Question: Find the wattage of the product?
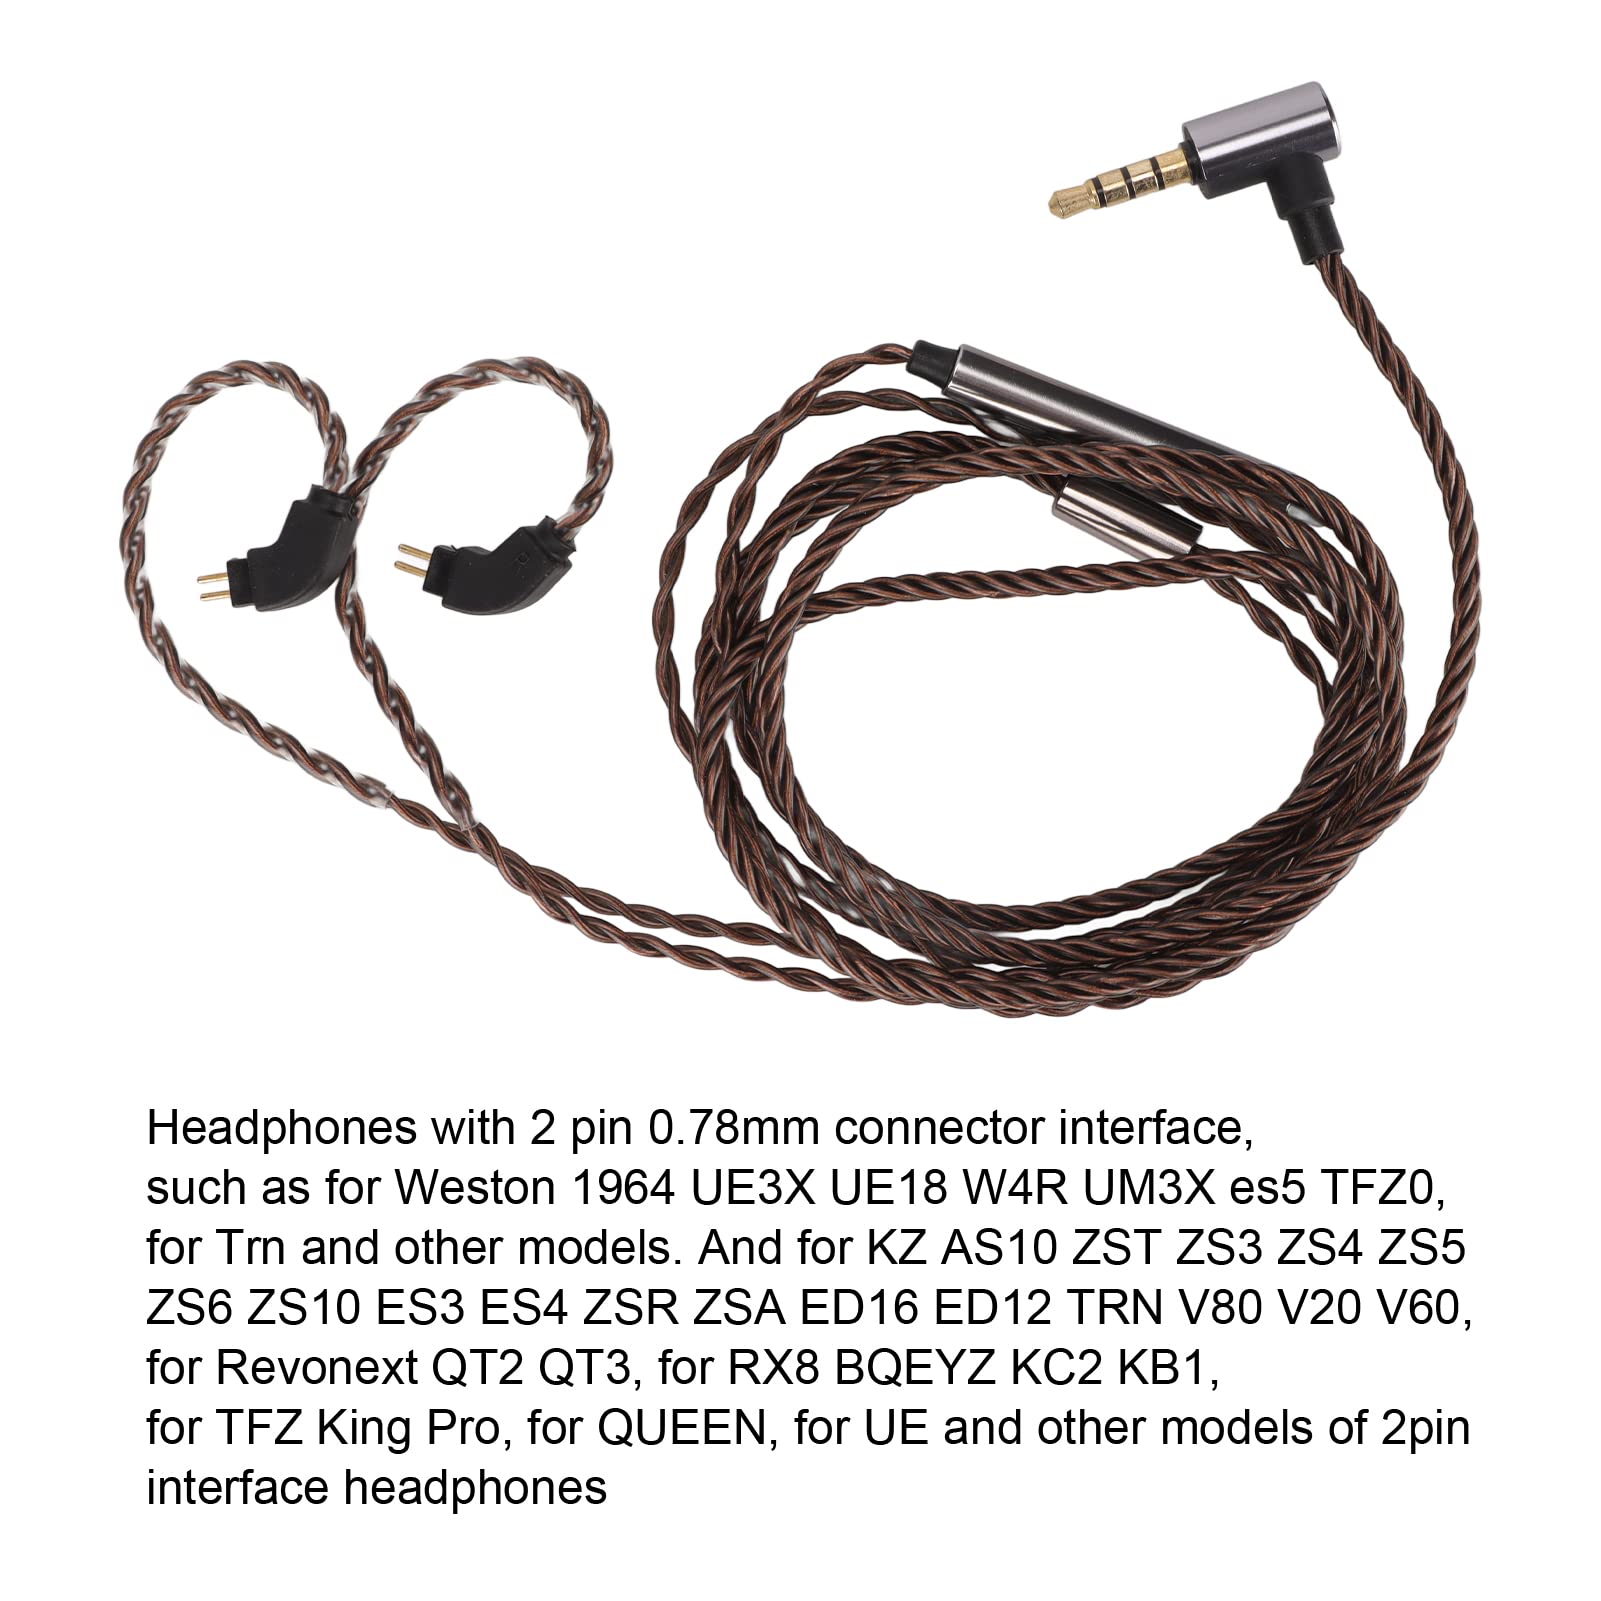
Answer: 18.0 watt